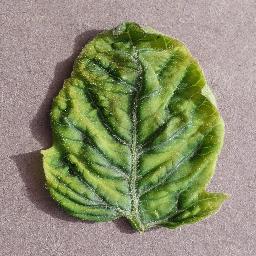
Label: Tomato___Tomato_Yellow_Leaf_Curl_Virus